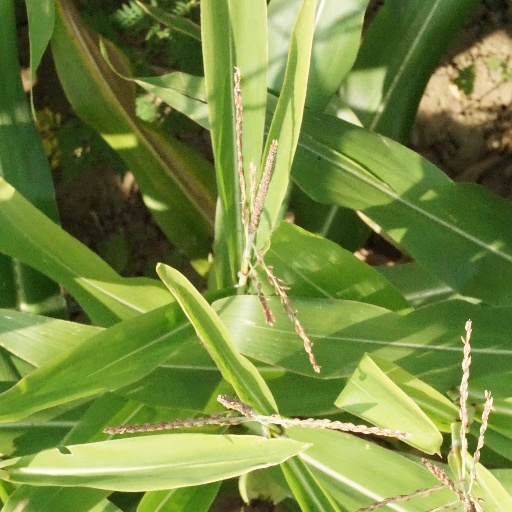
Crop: maize; corn